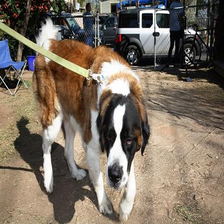
Species: dog
Breed: saint bernard